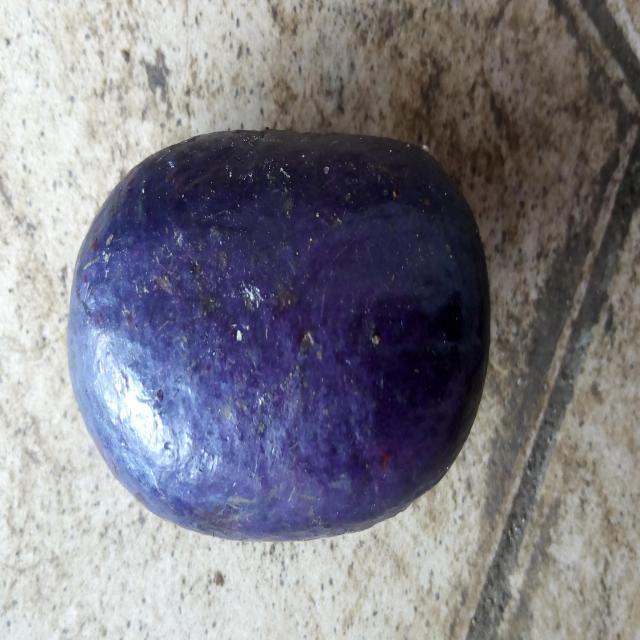
Plum grade: unaffected